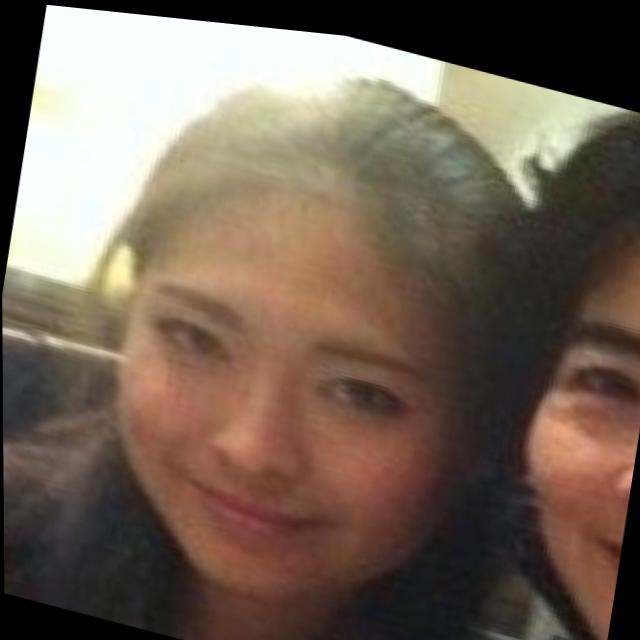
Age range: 21-44